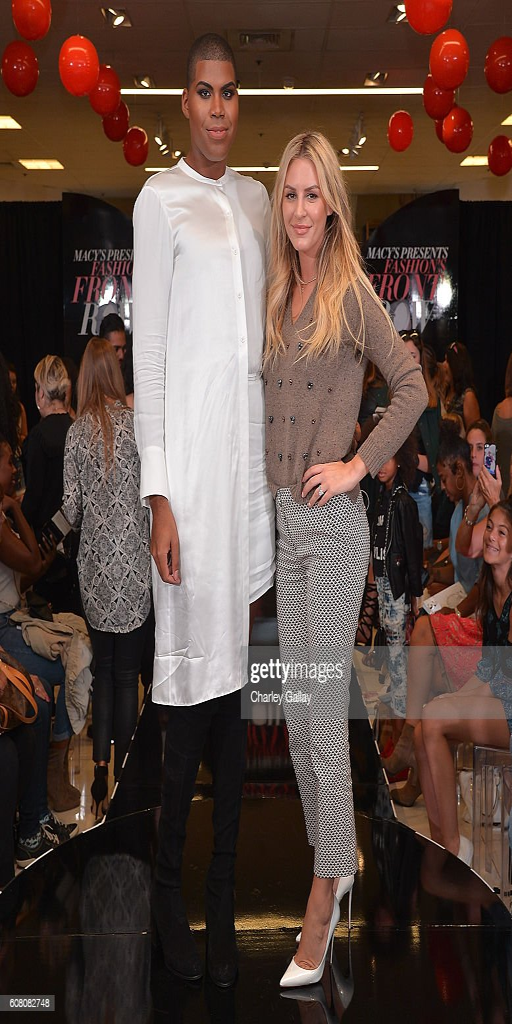
man and writer attend front row in filming location .